Álvaro Obregón, Mexico City

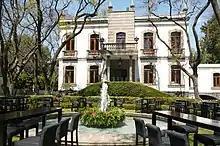
Casa de California, operated by the University of California.

National public high schools of the National Autonomous University of Mexico (UNAM) Escuela Nacional Preparatoria include: